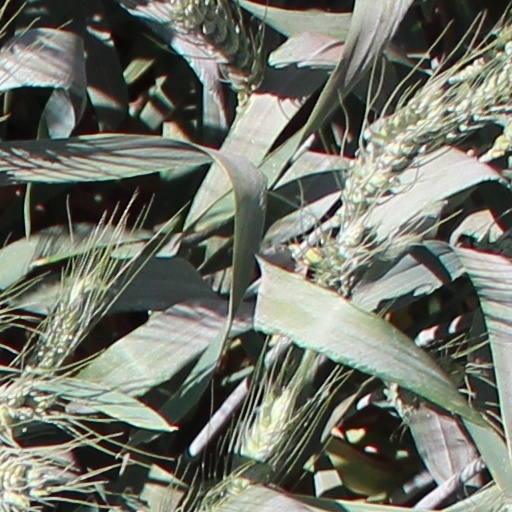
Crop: wheat